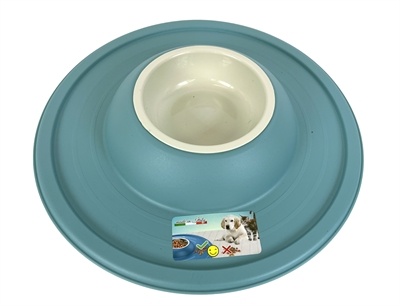
Happy pet Mad about pets voerbak drinkbak volcano lichtblauw
Brand: Happy pet
De Happy Pet Mad About Pets Voerbak/Drinkbak Volcano Lichtblauw 39X39X6 cm is een voer- en drinkbak met flexibele mat. De bak is in mat geïntegreerd; waardoor het geheel eruit ziet als een soort vulkaan. Het binnen-bakje van plastic is uit de mat te verwijderen; om het geheel goed schoon en droog te kunnen maken. De Volcano voer- en drinkbak van Happy Pet heeft een mooi ontwerp en is uitgevoerd in een lichtblauwe kleur. Voer- en drinkbak van Happy Pet Flexibele mat Plastic bakje te verwijderen Afmeting: 39X39X6 cm
Category: Animals & Pet Supplies > Pet Supplies > Pet Bowls, Feeders & Waterers